Year of Africa

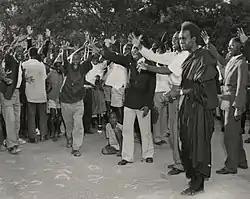
Pro-independence rally in Northern Rhodesia (later Zambia), March 1960

The Year of Africa altered the symbolic status of Africans worldwide, by having the world recognize the existence of African nations as a force to be reckoned with on the international arena. It marked the beginning of a new, more Afrocentric era in African studies, marked by the founding of the "Cahiers d'Études africaines" and the "Journal of African History".